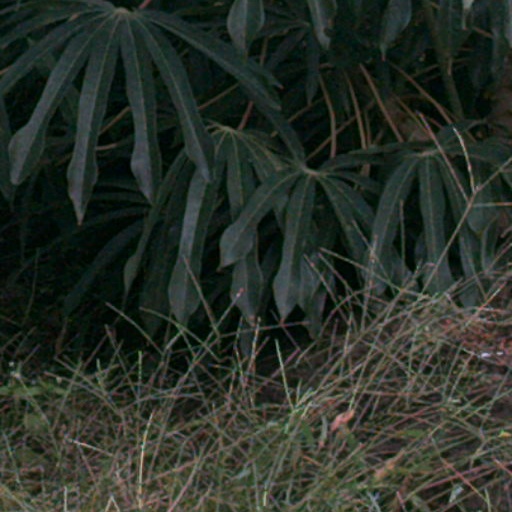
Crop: cassava